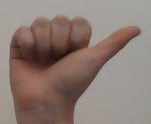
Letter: dhad